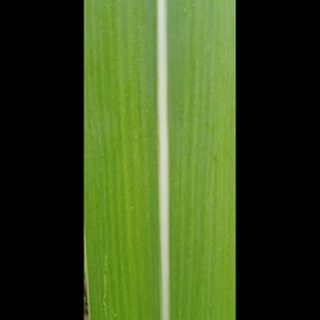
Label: healthy_sugarcane